Hyundai Santa Fe

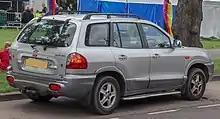
2001 Hyundai Santa Fe (UK)

In its first year in production, the Santa Fe was offered with one of two engine and transmission combinations. In North America, a fuel-efficient 2.4 L four-cylinder engine was standard equipment and could be mated with either a 5-speed manual or a 4-speed automatic. A Delta V6 offered more power than the four-cylinder but was only available with the automatic. Front-wheel drive was standard (with traction control optional with the V6) and 4WD was optional. A 2.0 L Common Rail Turbo Diesel (CRTD) was offered outside the United States. Australian Santa Fes went on sale in November 2000 with only one engine/transmission choice – a 2.7L V6 mated to a four-speed automatic transmission. 4WD was standard. A cheaper 2.4L four-cylinder joined the range several months later in 2001, but was only available with a manual transmission.